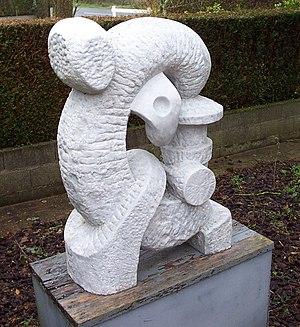
Marbre - Gaétano Di Martino (Photo prise à Clisson en 2002)
Gaetano Di Martino est un sculpteur - plus particulièrement sur pierre - et un peintre italien né le 4 juillet 1922 à Naples et mort le 5 avril 2006 à Clisson en France.